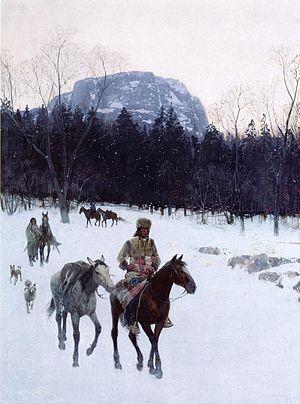
Henry François Farny est un peintre et un illustrateur américain d'origine française, spécialisé dans la description des Indiens d'Amérique.